Forensic Investigators

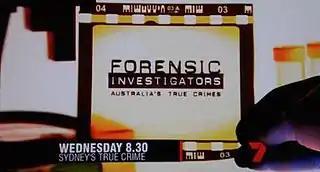
A Seven Network advertisement for the show

Forensic Investigators: Australia's True Crimes is an Australian television show hosted by Lisa McCune which aired on the Seven Network. It aired for three seasons from 2004 to 2006.